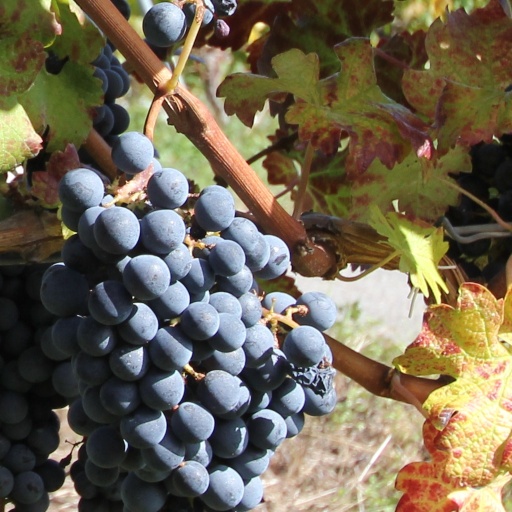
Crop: grape